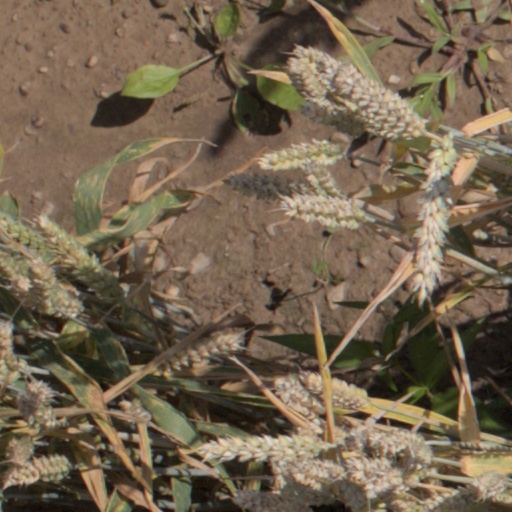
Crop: wheat